José Jurado

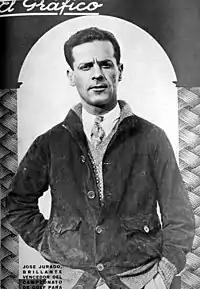
Jurado in 1927, as portrayed on the cover of "El Gráfico"

José Jurado (1899–1971) was a professional golfer in the sport’s Golden Age. Born in Villa Ballester, northern suburb of Buenos Aires, he was the first Argentine to travel to major international championships and is thus often credited as the “Father of Argentine Professional Golf” or the “Godfather of Argentinean Golf.” He is perhaps best known for his losing stroke to Tommy Armour at the 1931 Open Championship at Carnoustie. Jurado was personal friends with the Prince of Wales, who was reportedly enraged by his double bogey that lost him the championship.